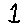
Label: 1